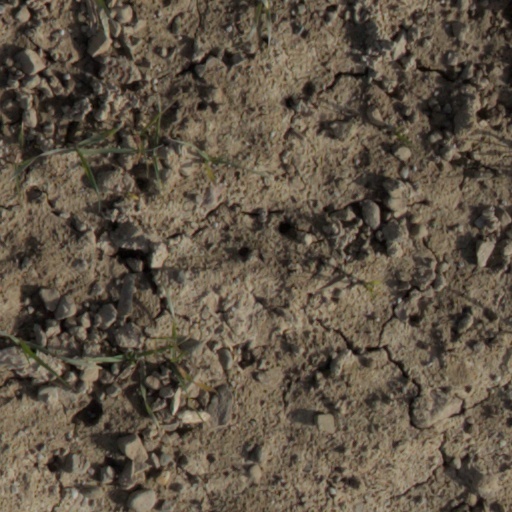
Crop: wheat